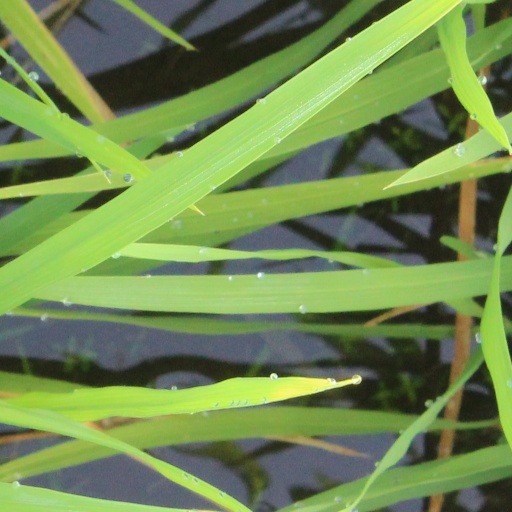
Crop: rice